Ra McGuire

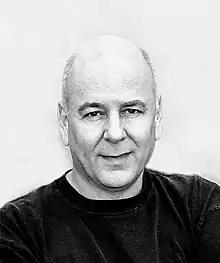

Ramon Wayne "Ra" McGuire (pronounced "Ray"; born June 13, 1950) is a Canadian singer, songwriter, and founding and longtime member of the rock band Trooper. McGuire performed with Trooper and musical partner Brian Smith from 1975 until their retirement November 2021.